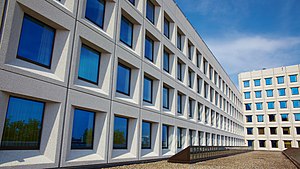
Ole Hagen / Værker
Mærsks hovedsæde
Ole Jørgen Bartholin Hagen var en dansk modernistisk arkitekt og en af de mest produktive danske arkitekter i anden halvdel af 1900-tallet.